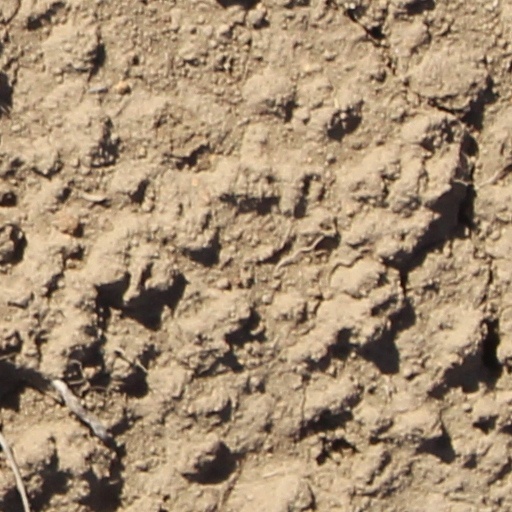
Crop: wheat